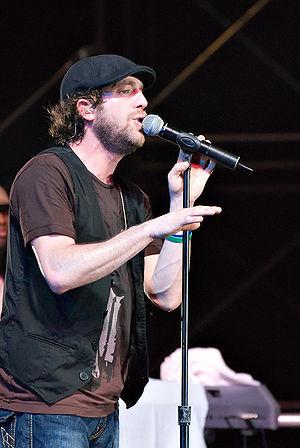
Elliott Yamin, né le 20 juillet 1978 à Los Angeles, Californie, aux États-Unis, est un chanteur américain, issu de la cinquième saison du télécrochet American Idol.